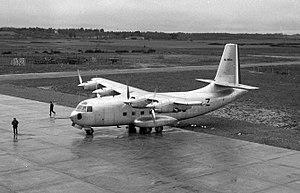
Pistes de Blagnac. 4 février 1962. Vue d'ensemble en plongée de l'avion militaire Bréguet 941 stationné sur piste (dalle).
Le Breguet 941 est un avion de transport ADAC du constructeur français Breguet. Il a la particularité d'avoir une aile entièrement soufflée par les hélices et des volets pouvant se déployer à 95°, lui permettant de se poser et d'atterrir sur des distances très courtes.
Le NBMR-3, pour NATO Basic Military Requirement 3, était un document produit par un comité de l'OTAN au début des années 1960 détaillant les spécifications de conception de futurs avions militaires.